Arthur Brown (footballer, born 1903)

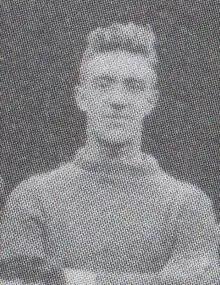
Brown in 1929

Arthur Ivor Brown (10 October 1903 – 3 April 1971) was a Welsh international footballer. A goalkeeper, he played for Aberdare Athletic, Reading, Port Vale, Crewe Alexandra, and Merthyr Town.